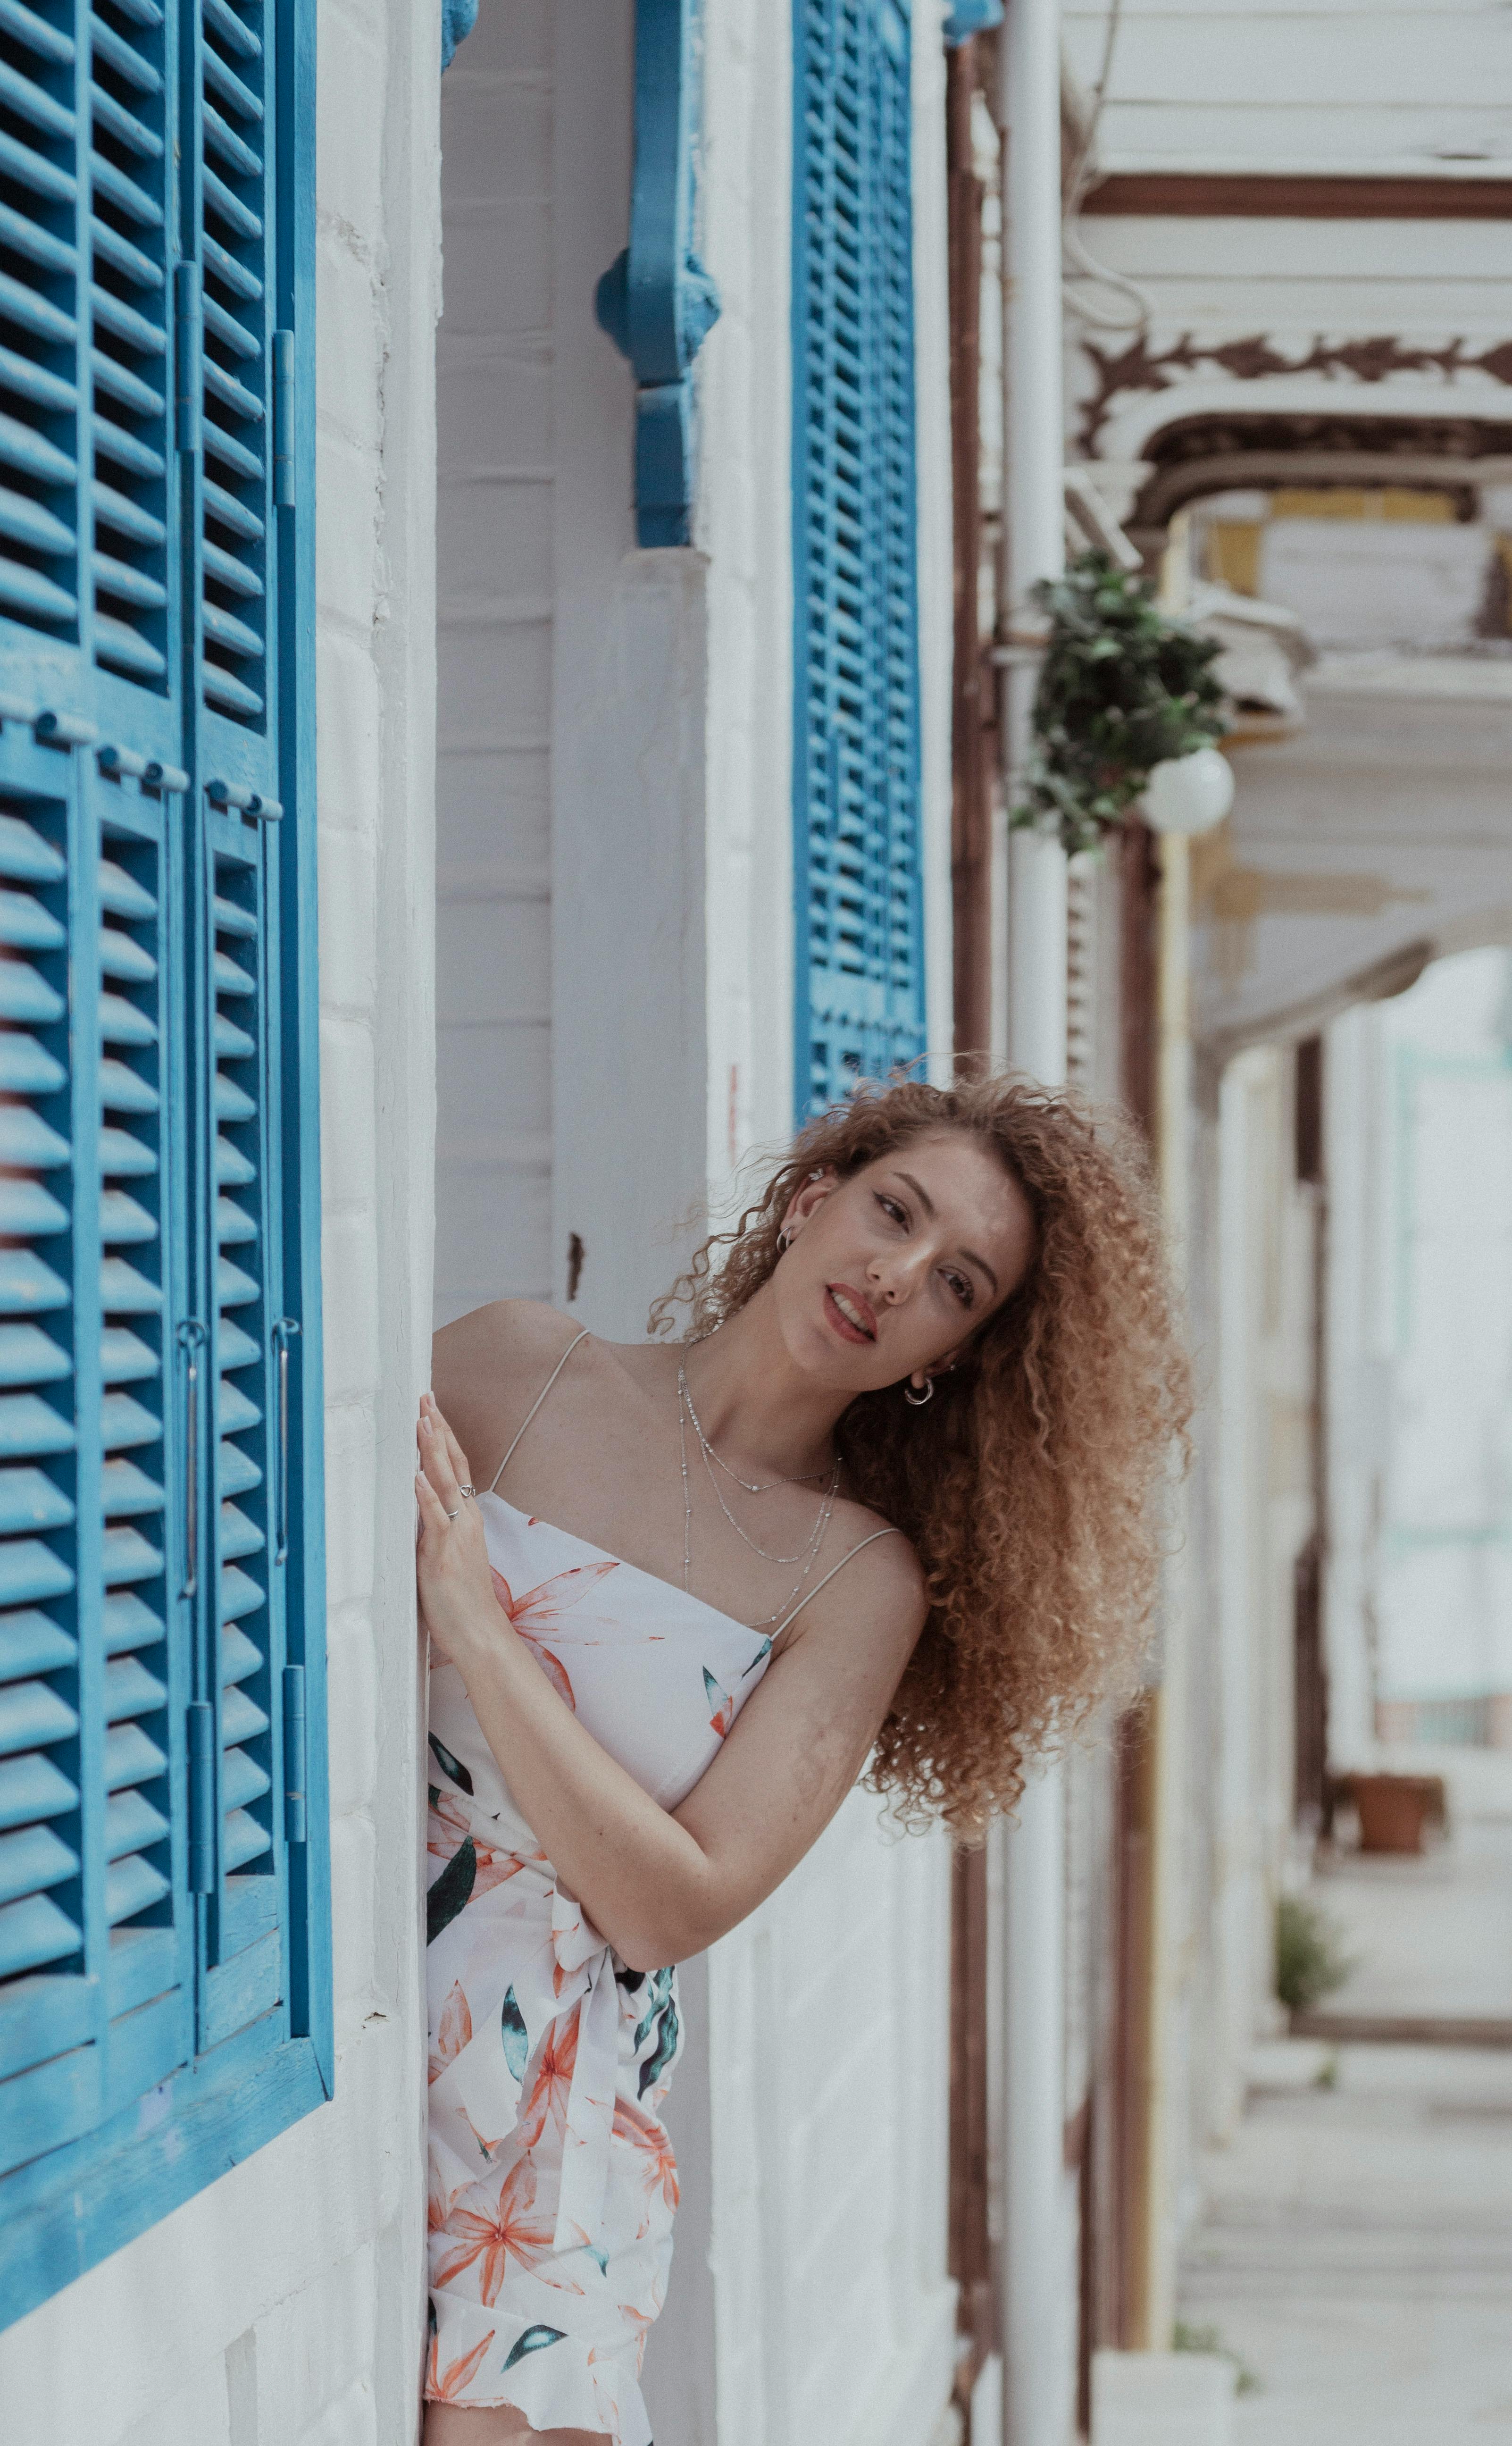
woman, beauty, fashion, summer, dress, day dress, waist, One piece garment, photo shoot, model, fashion model, Strapless dress